Sergio Ramos

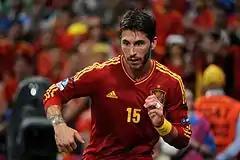
Ramos at the Euro 2012, in a quarter-final match against France.

On 20 August 2017, in Real Madrid's first game of the 2017–18 La Liga, he received his 23rd career red card. It was his 18th in La Liga, a joint highest record. He went on to break that record, seeing his 19th La Liga red in a 0–0 draw with Athletic Bilbao. Ramos scored his first goal of the season on 13 September in the Champions League, scoring a bicycle kick against APOEL on match-day 1. In La Liga, Ramos scored four goals, including two penalties – against Leganes and Sevilla. During the 2017–18 UEFA Champions League, he made eleven appearances, while scoring one goal, when Madrid won their third consecutive and 13th overall Champions League title. Ramos' performance in the final, however, was met with criticism; a challenge on Mohamed Salah resulted in the Egyptian dislocating his shoulder and missing the rest of the game, and he hit Liverpool keeper Loris Karius in the head with his elbow, the goalkeeper later being diagnosed with concussion. Ramos later denied that he intentionally hit Karius, saying that Virgil van Dijk pushed him into Karius. Ramos became the first player to captain a team to three consecutive Champions League triumphs, having now lifted the Champions League in every season as captain.